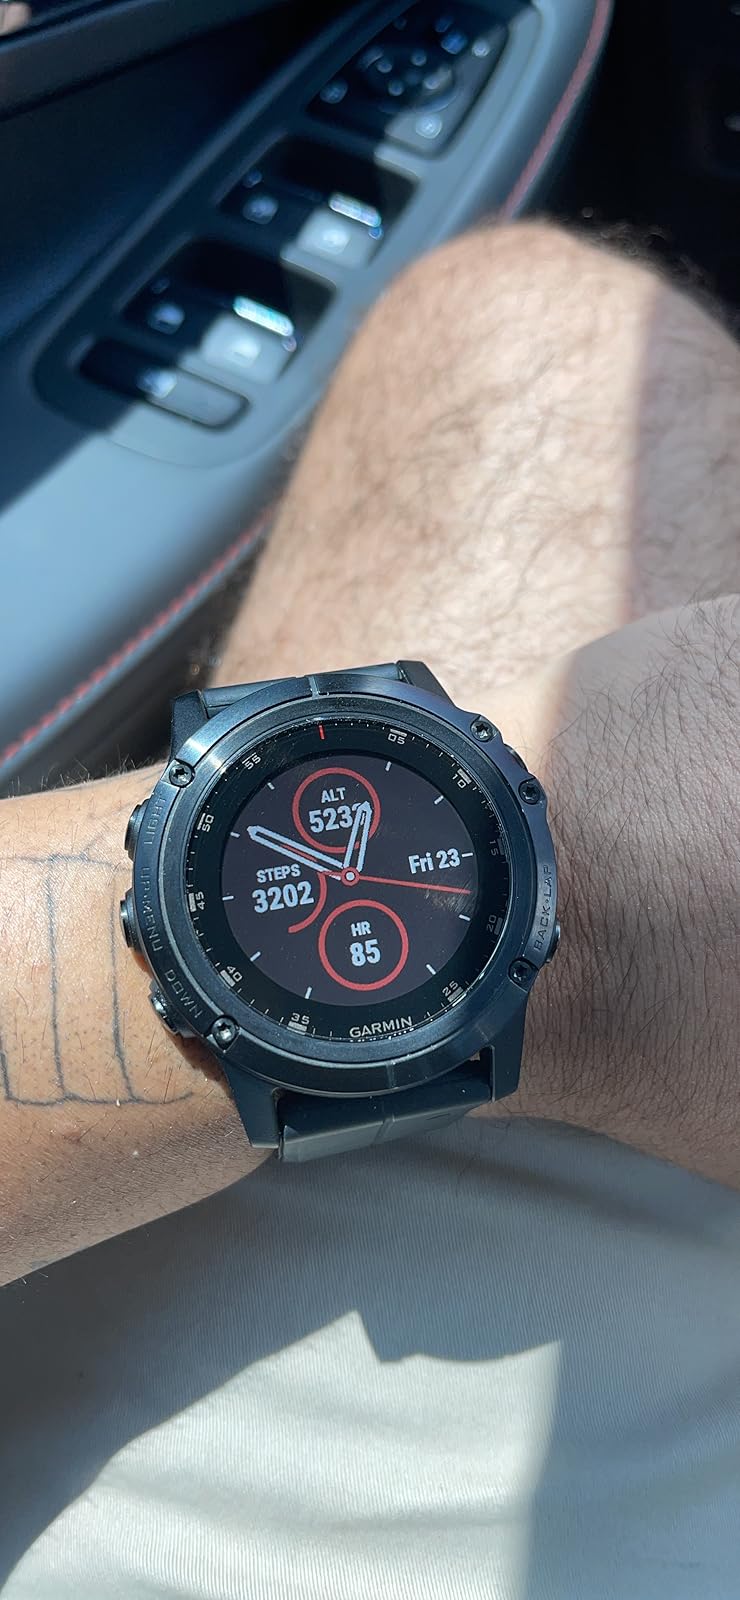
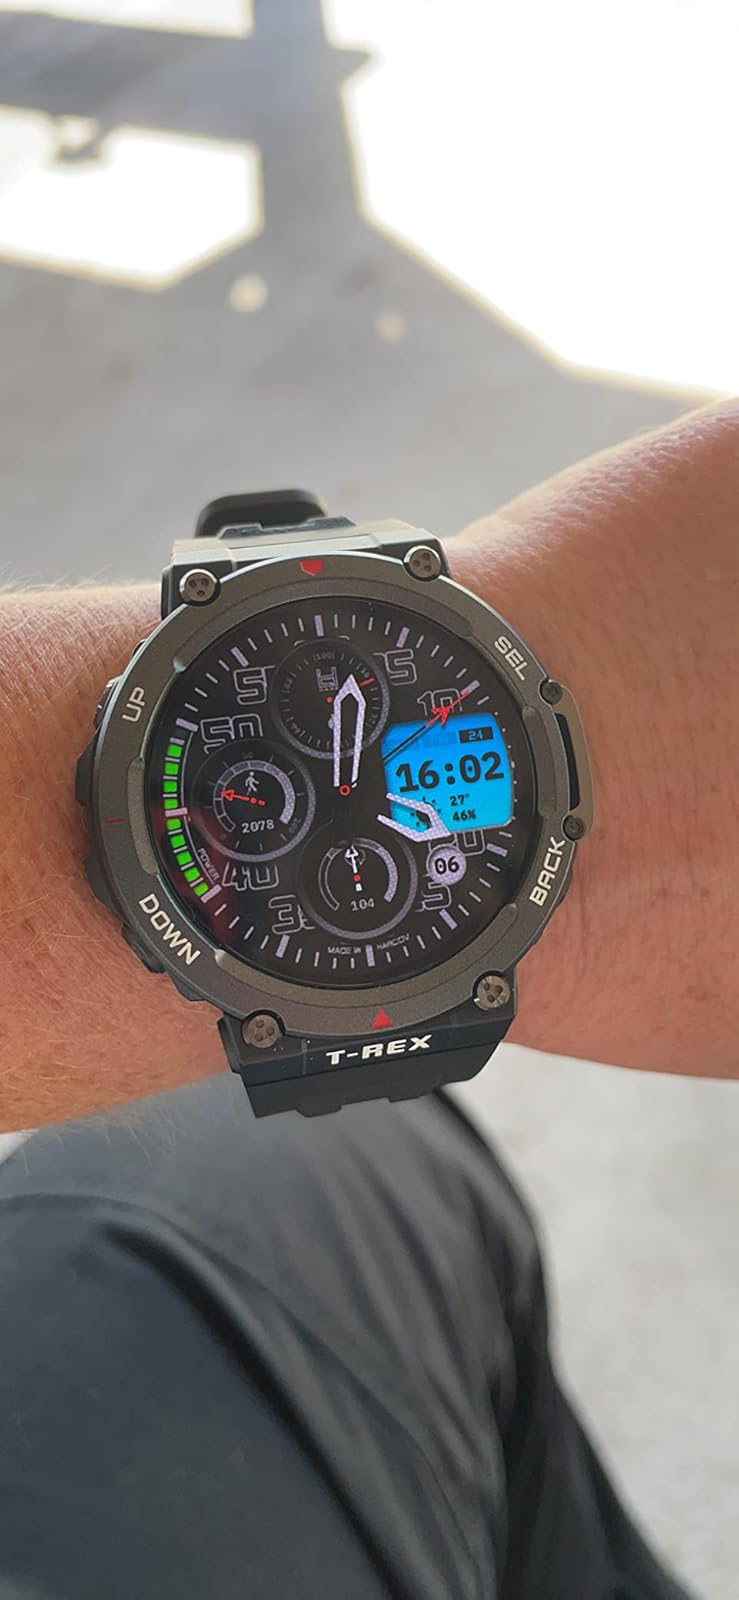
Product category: smartwatch
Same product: no